Campaigns of the South

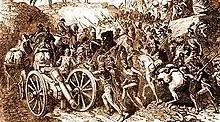
Battle of Pichincha

Sucre decided to resume the campaign from the south of Guayaquil, for which he sent small detachments in various directions in order to mislead the royalists about the route their offensive would take while he embarked with the army in Guayaquil and headed by sea to Machala. After disembarking his troops, he headed to Saguro, where he met with the Peruvians of Santa Cruz. Afterwards, he headed to Cuenca, arriving there on 23 February 1822. He waited there for the date agreed by Bolívar to start the offensive. Meanwhile, he increased his forces with some reinforcements that had arrived from Guayaquil.